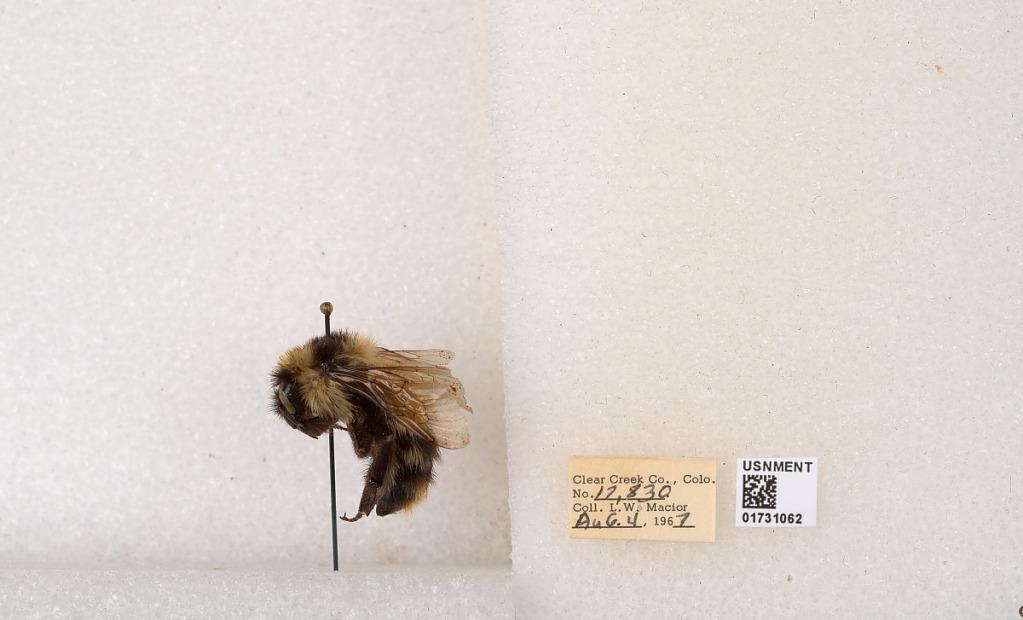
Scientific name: Bombus kirbyellus
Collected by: L. Macior
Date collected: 1967-8-4
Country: United States
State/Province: Colorado
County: Clear Creek
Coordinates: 39.6891, -105.644